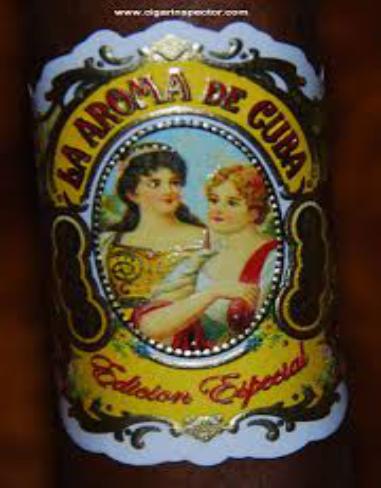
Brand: Aroma de San Andres
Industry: Necessities